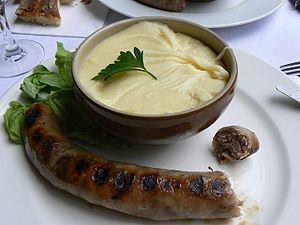
L'Occitanie est une région administrative française créée par la réforme territoriale de 2014 comportant 13 départements, et qui résulte de la fusion des anciennes régions Languedoc-Roussillon et Midi-Pyrénées. Temporairement appelée Languedoc-Roussillon-Midi-Pyrénées, le nom « Occitanie » est officiel depuis le 28 septembre 2016 et effectif depuis le 30 septembre 2016. S'il est sous-titré « Pyrénées-Méditerranée » par le conseil régional, ce sous-titre n'apparaît pas dans le Journal officiel de la République française. Le conseil régional est présidée par Carole Delga depuis le 4 janvier 2016, et son chef-lieu est Toulouse.
Le marcillac est un vin rouge ou rosé français d'appellation d'origine contrôlée produit dans les vignobles du Sud-Ouest de la France, autour de Marcillac-Vallon dans l'Aveyron.
L'aligot est une spécialité culinaire rurale traditionnelle française originaire de la Lozère et de l'Aveyron. À base de purée de pommes de terre, de tome fraîche ou « tome d'aligot », de crème, de beurre et d’ail. Ce plat s'est répandu dans le dernier quart du XIXᵉ siècle à d’autres régions du Massif central et plus largement en France, notamment à la suite de l'exode rural des bougnats à Paris.
L'Auvergne est une région culturelle et historique de France située au cœur du Massif central.